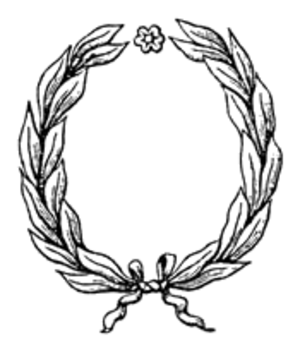
Les dona militaria étaient des distinctions honorifiques conférées aux militaires dans l'Antiquité romaine.